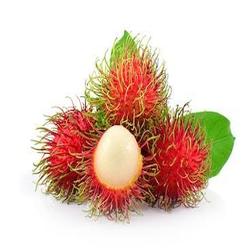
Label: Rambutan